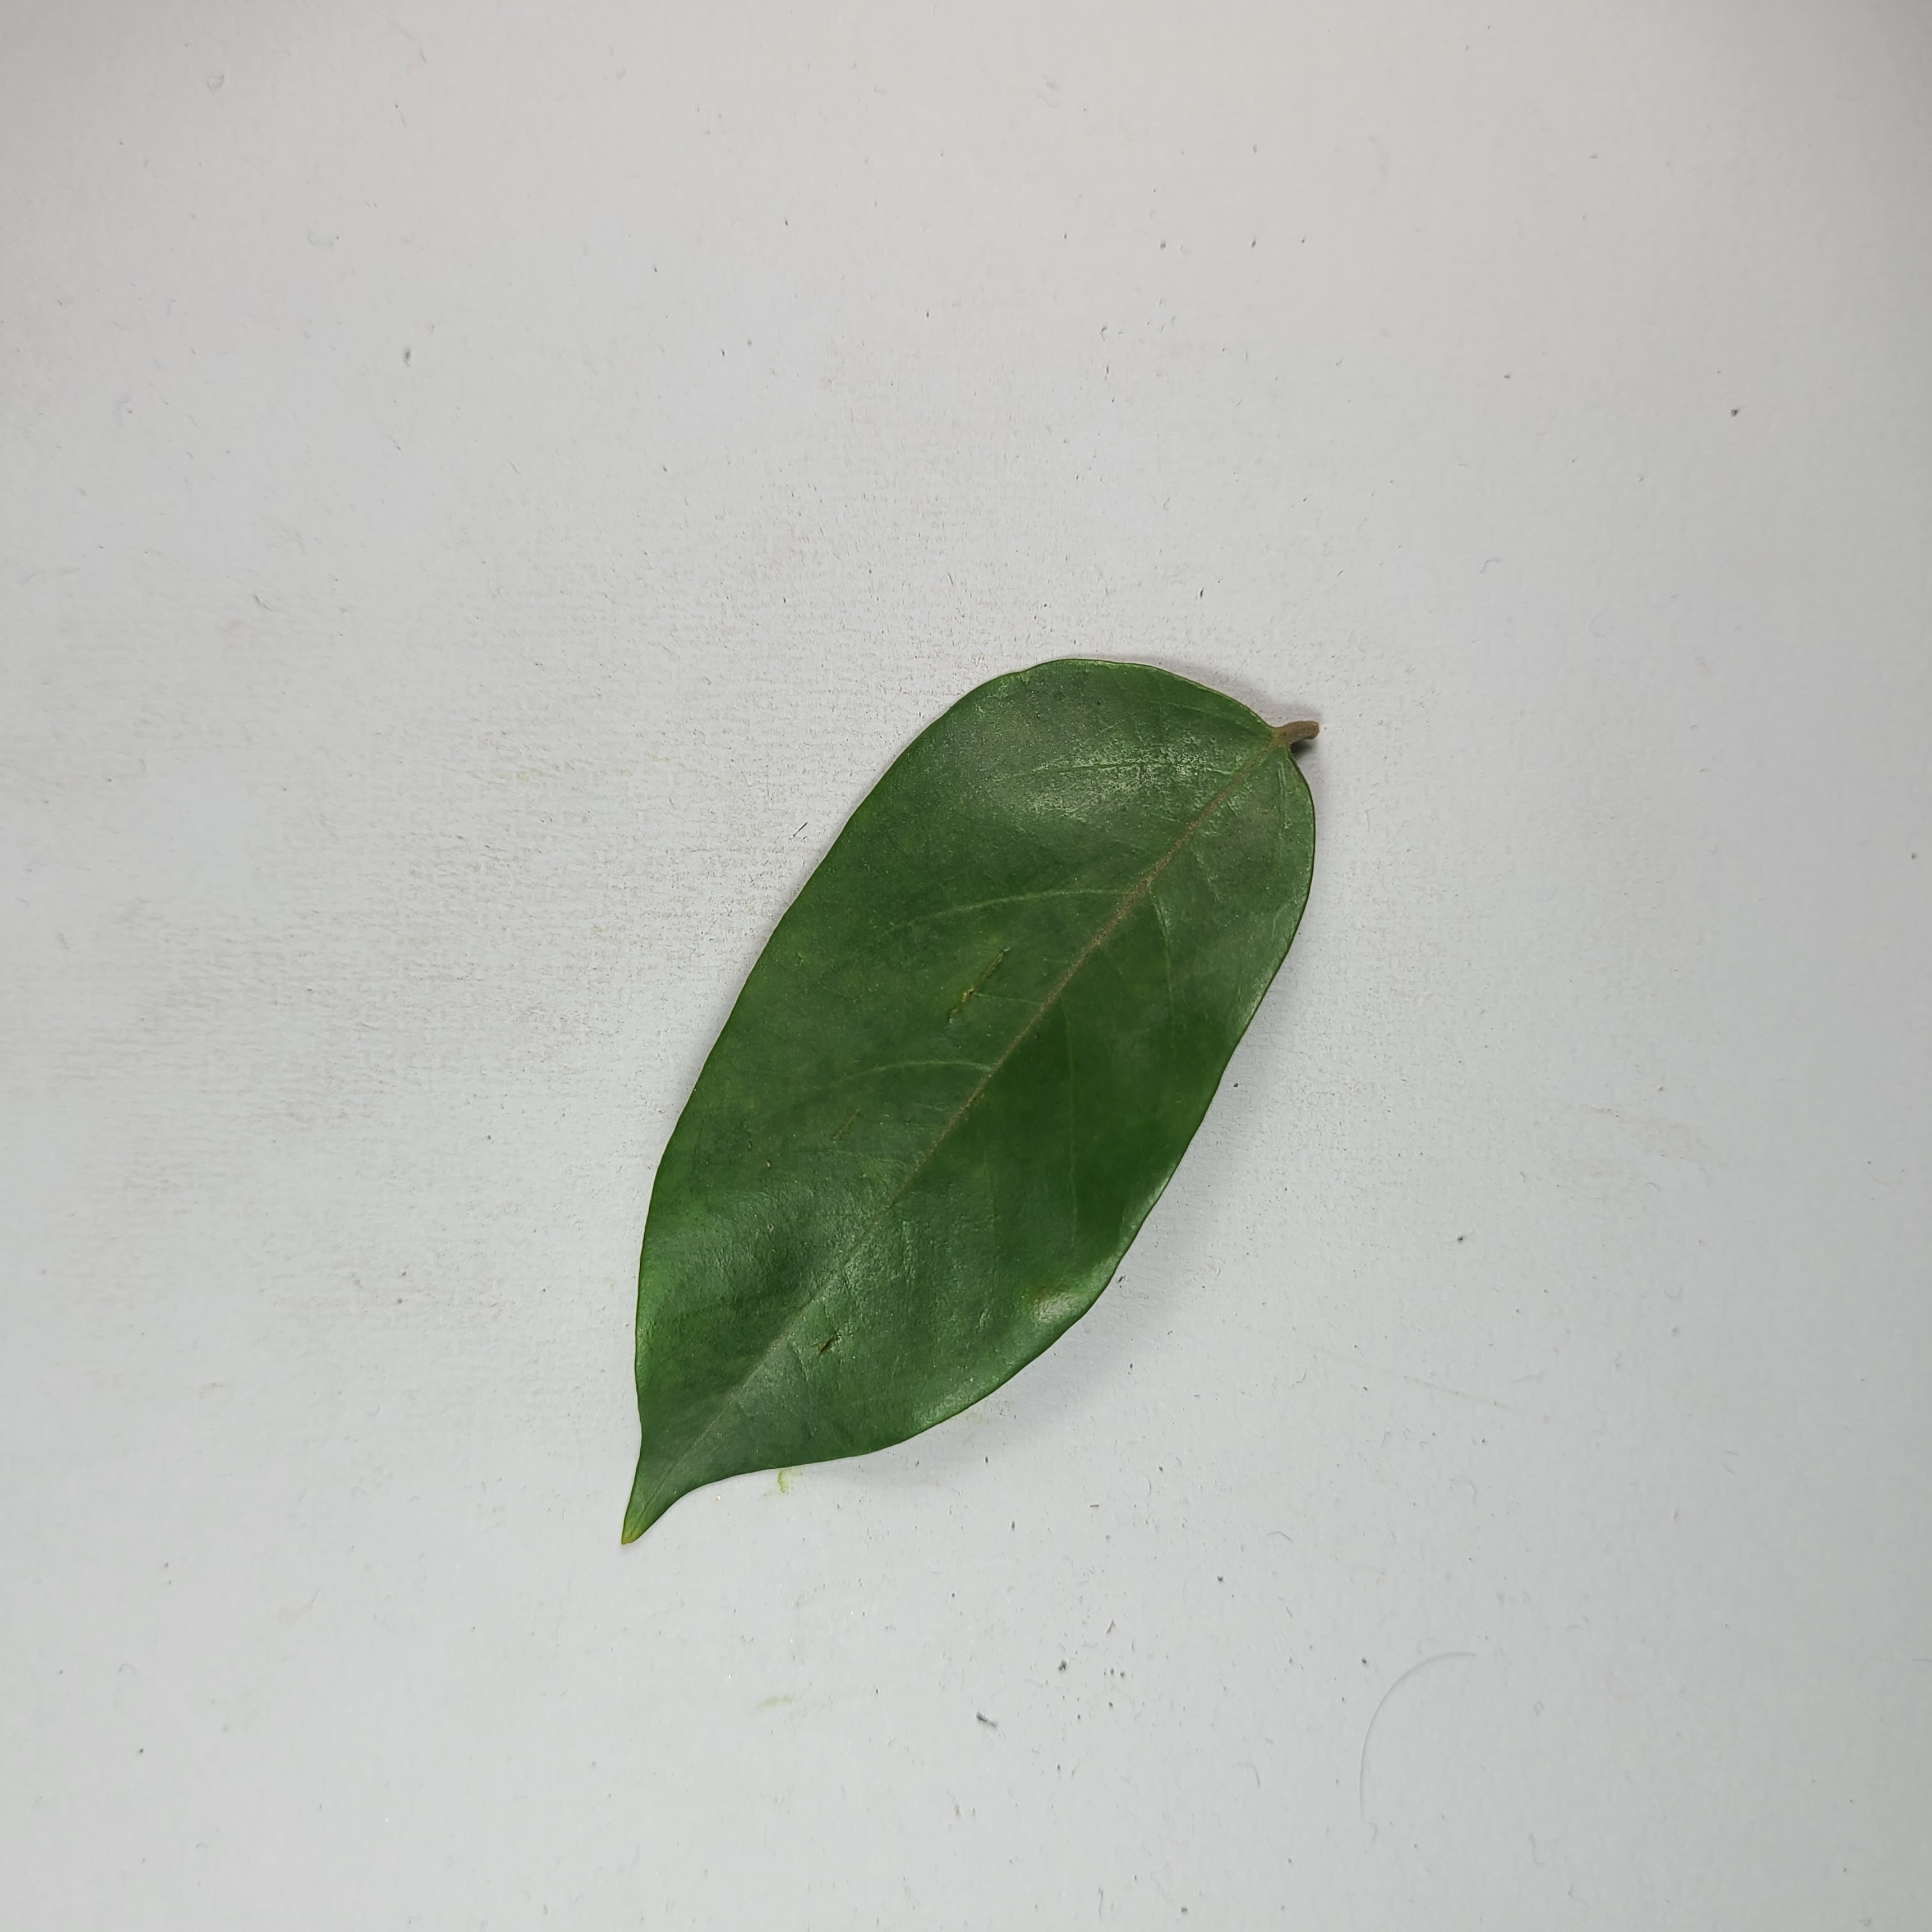
Label: Healthy Leaves